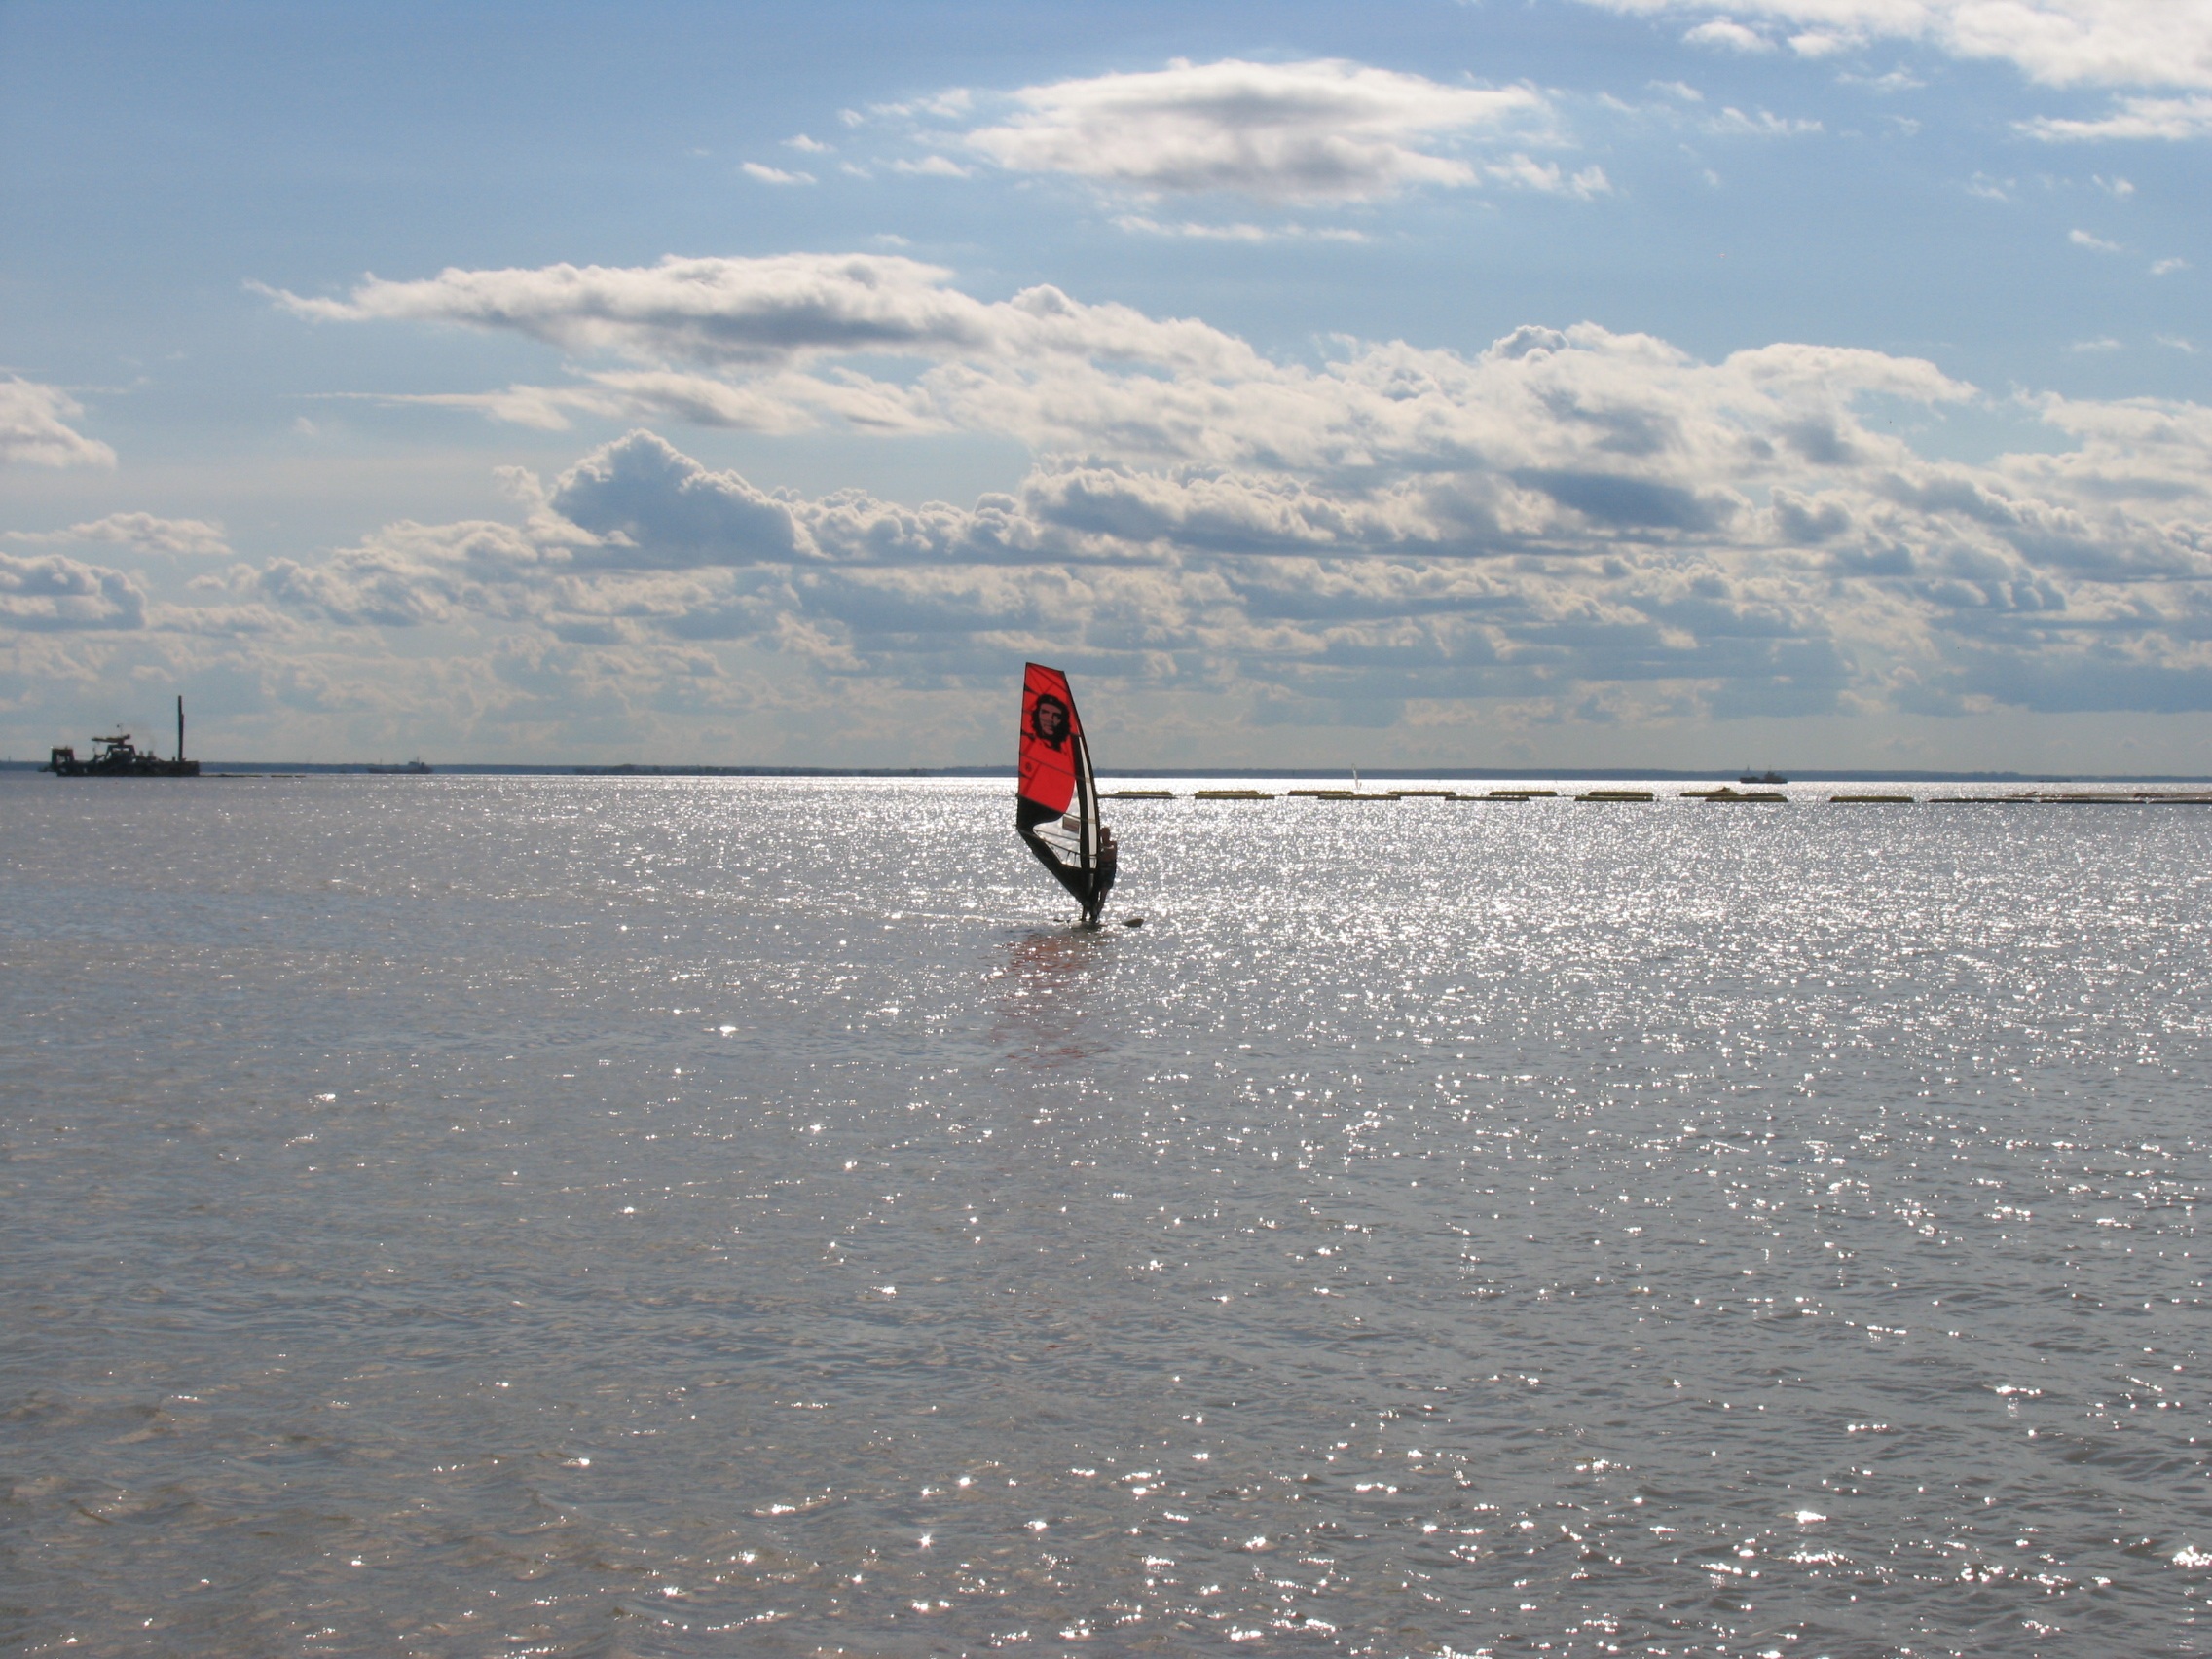
beach, sea, coast, water, ocean, horizon, shore, wave, lake, wind, surfer, paddle, vehicle, sailing, sports, boating, windsurfing, th, st petersburg russia, water sport, gulf of finland, wind wave, surfing equipment and supplies, surface water sports